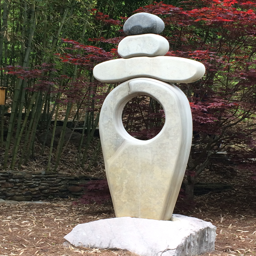
marble art at the home of people